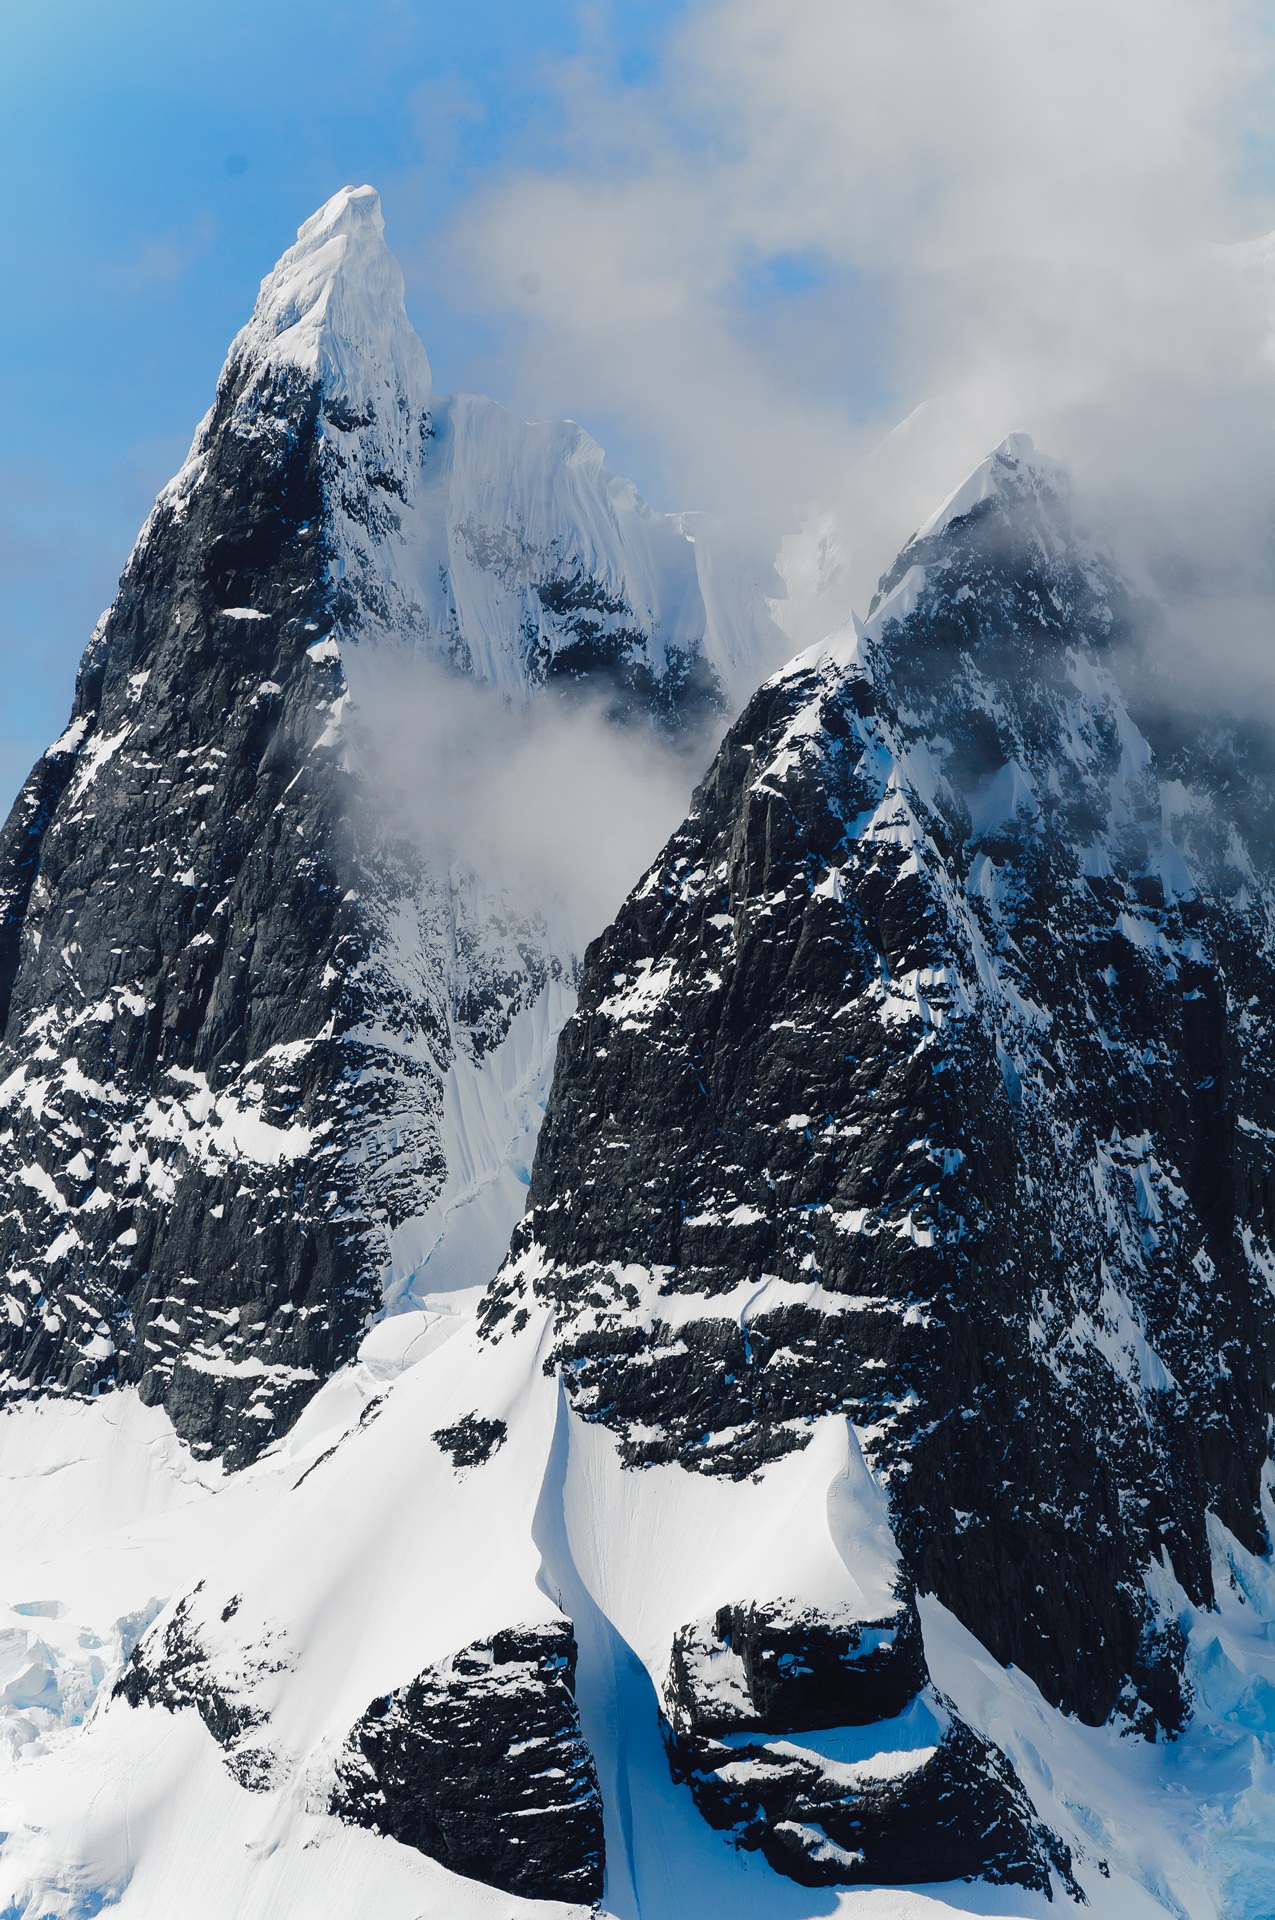
landscape, sea, water, nature, ocean, mountain, snow, cold, winter, sky, peak, mountain range, travel, pole, ice, reflection, glacier, scenery, weather, freeze, blue, floating, arctic, extreme, season, iceberg, summit, ecology, polar, antarctic, mountaineering, winter sport, south, mountains, alps, glacial, icy, berg, scene, melting, antarctica, global, warming, touristic, landform, ski touring, icescape, ski mountaineering, geographical feature, mountainous landforms, geological phenomenon, ice bergs